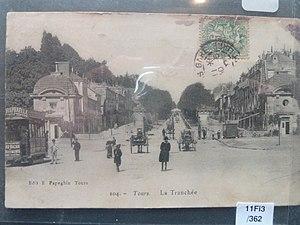
carte postale de la place Choiseul (19eme siècle)
La place Choiseul est une place de la ville de Tours.